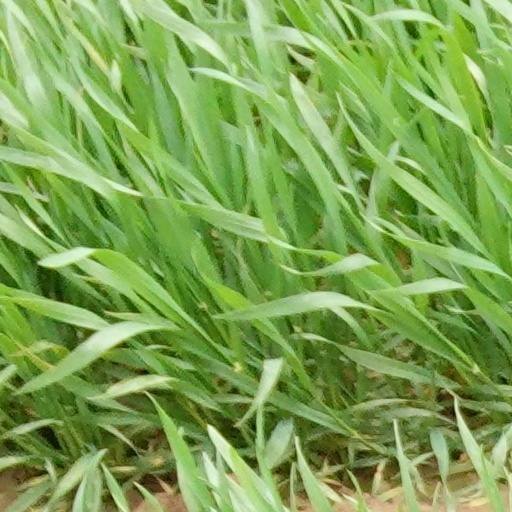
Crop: wheat